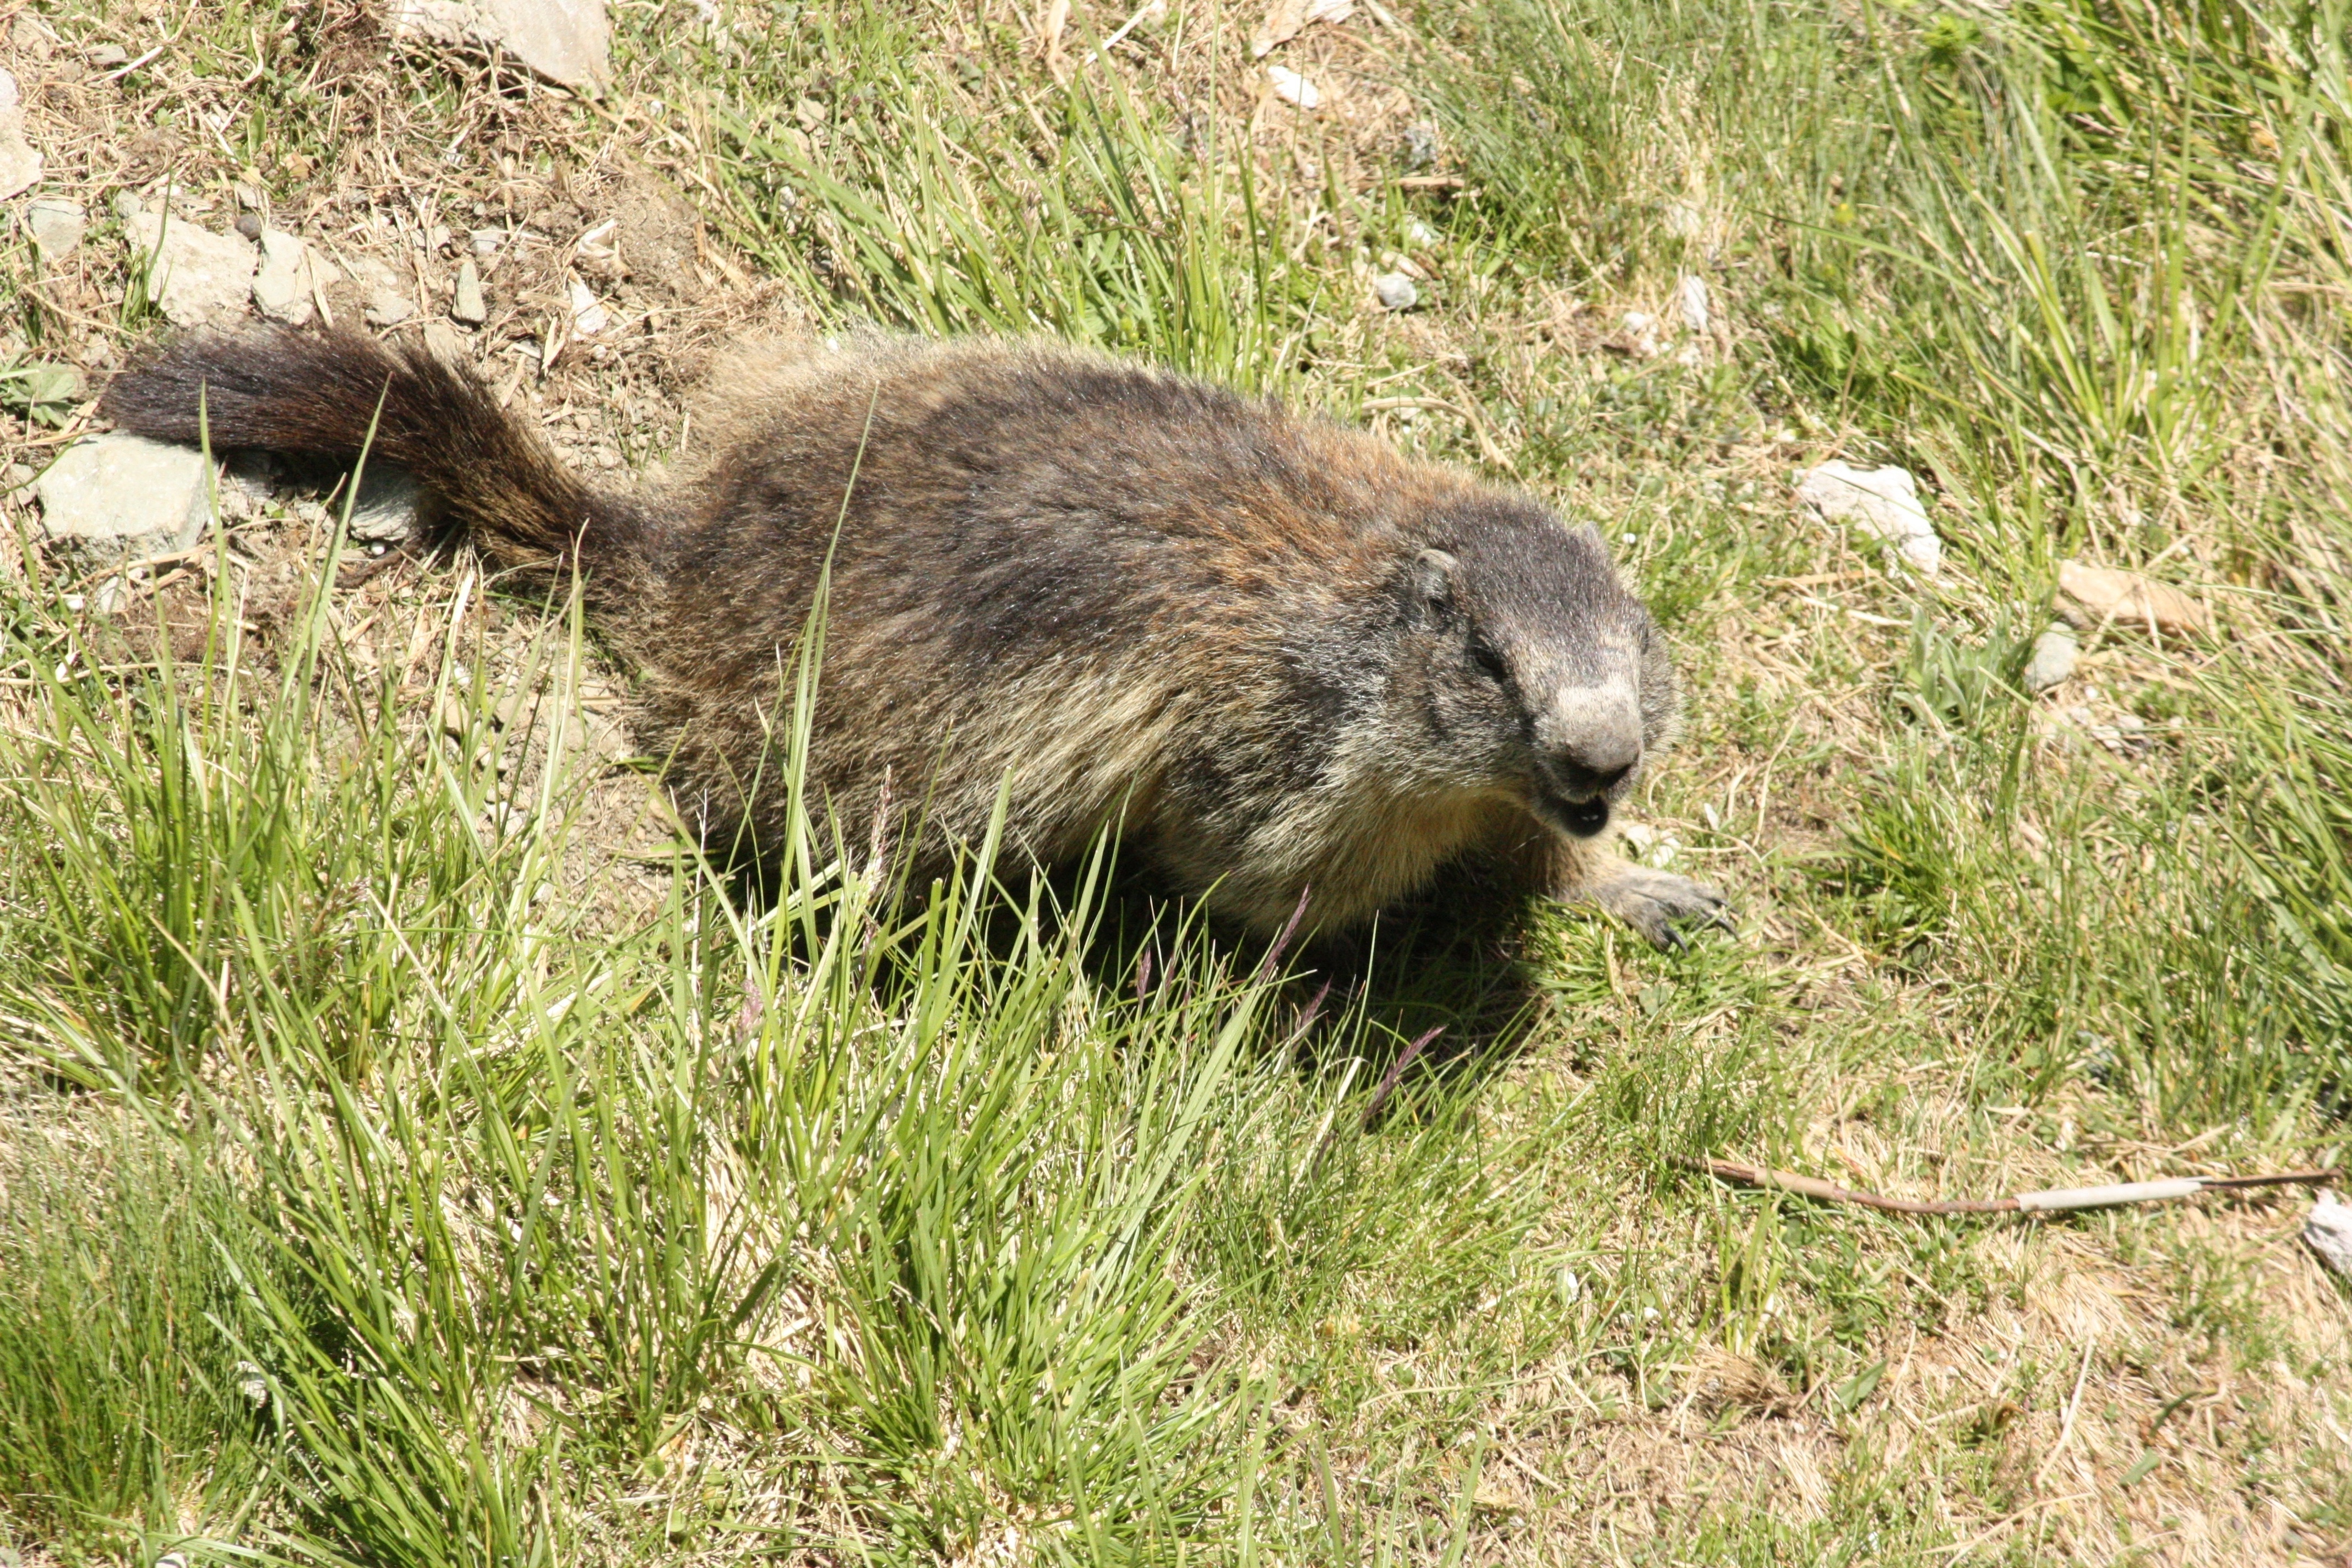
animal, wildlife, mammal, fauna, vertebrate, creature, otter, marmot, mustelidae